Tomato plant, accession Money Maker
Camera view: bottom (45 deg); turntable rotation: 90 degrees
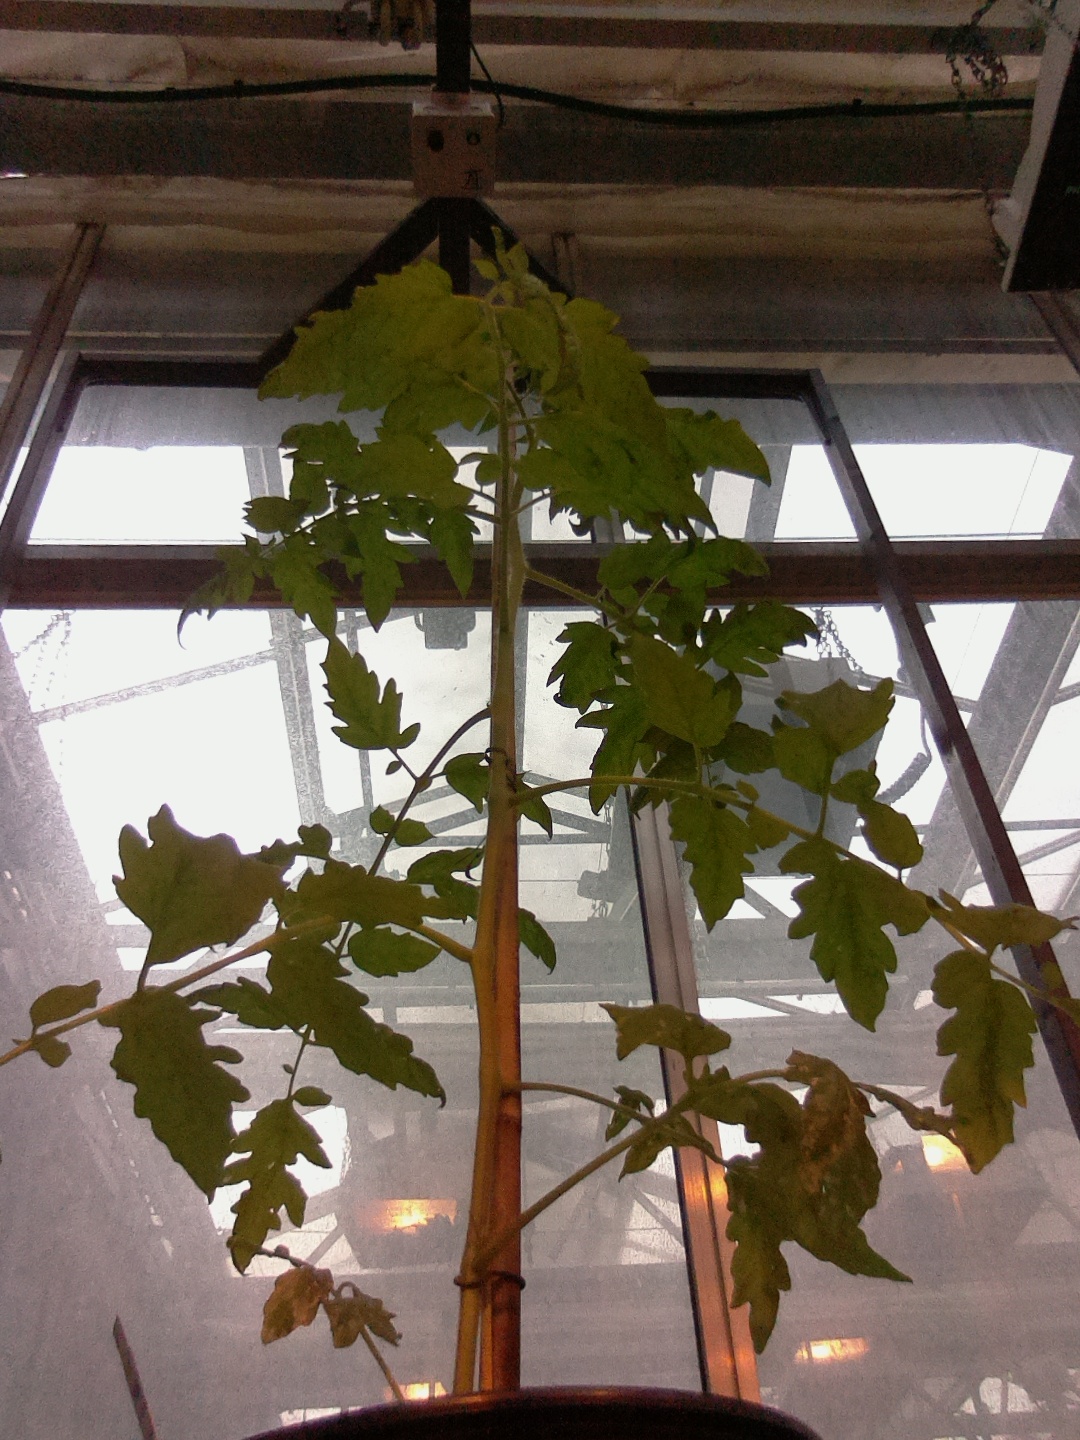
BBCH growth stage 16: 12 of true leaves visible